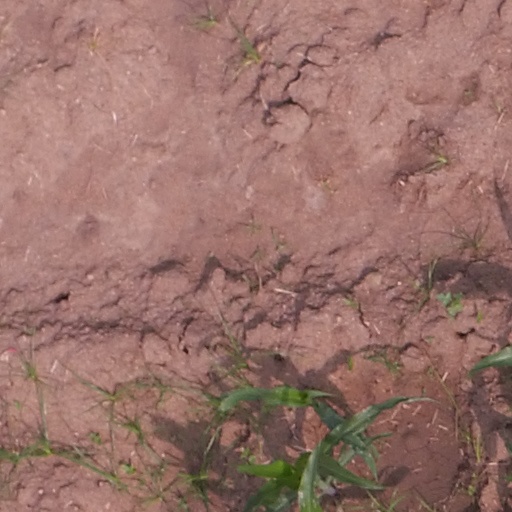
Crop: maize; corn